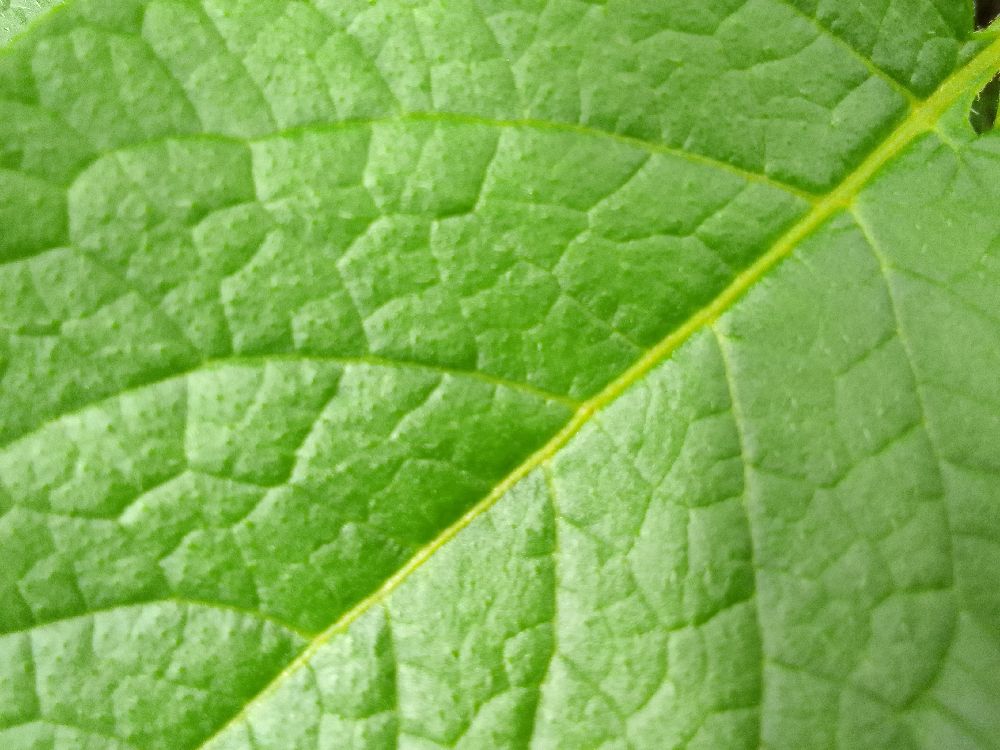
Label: Healthy